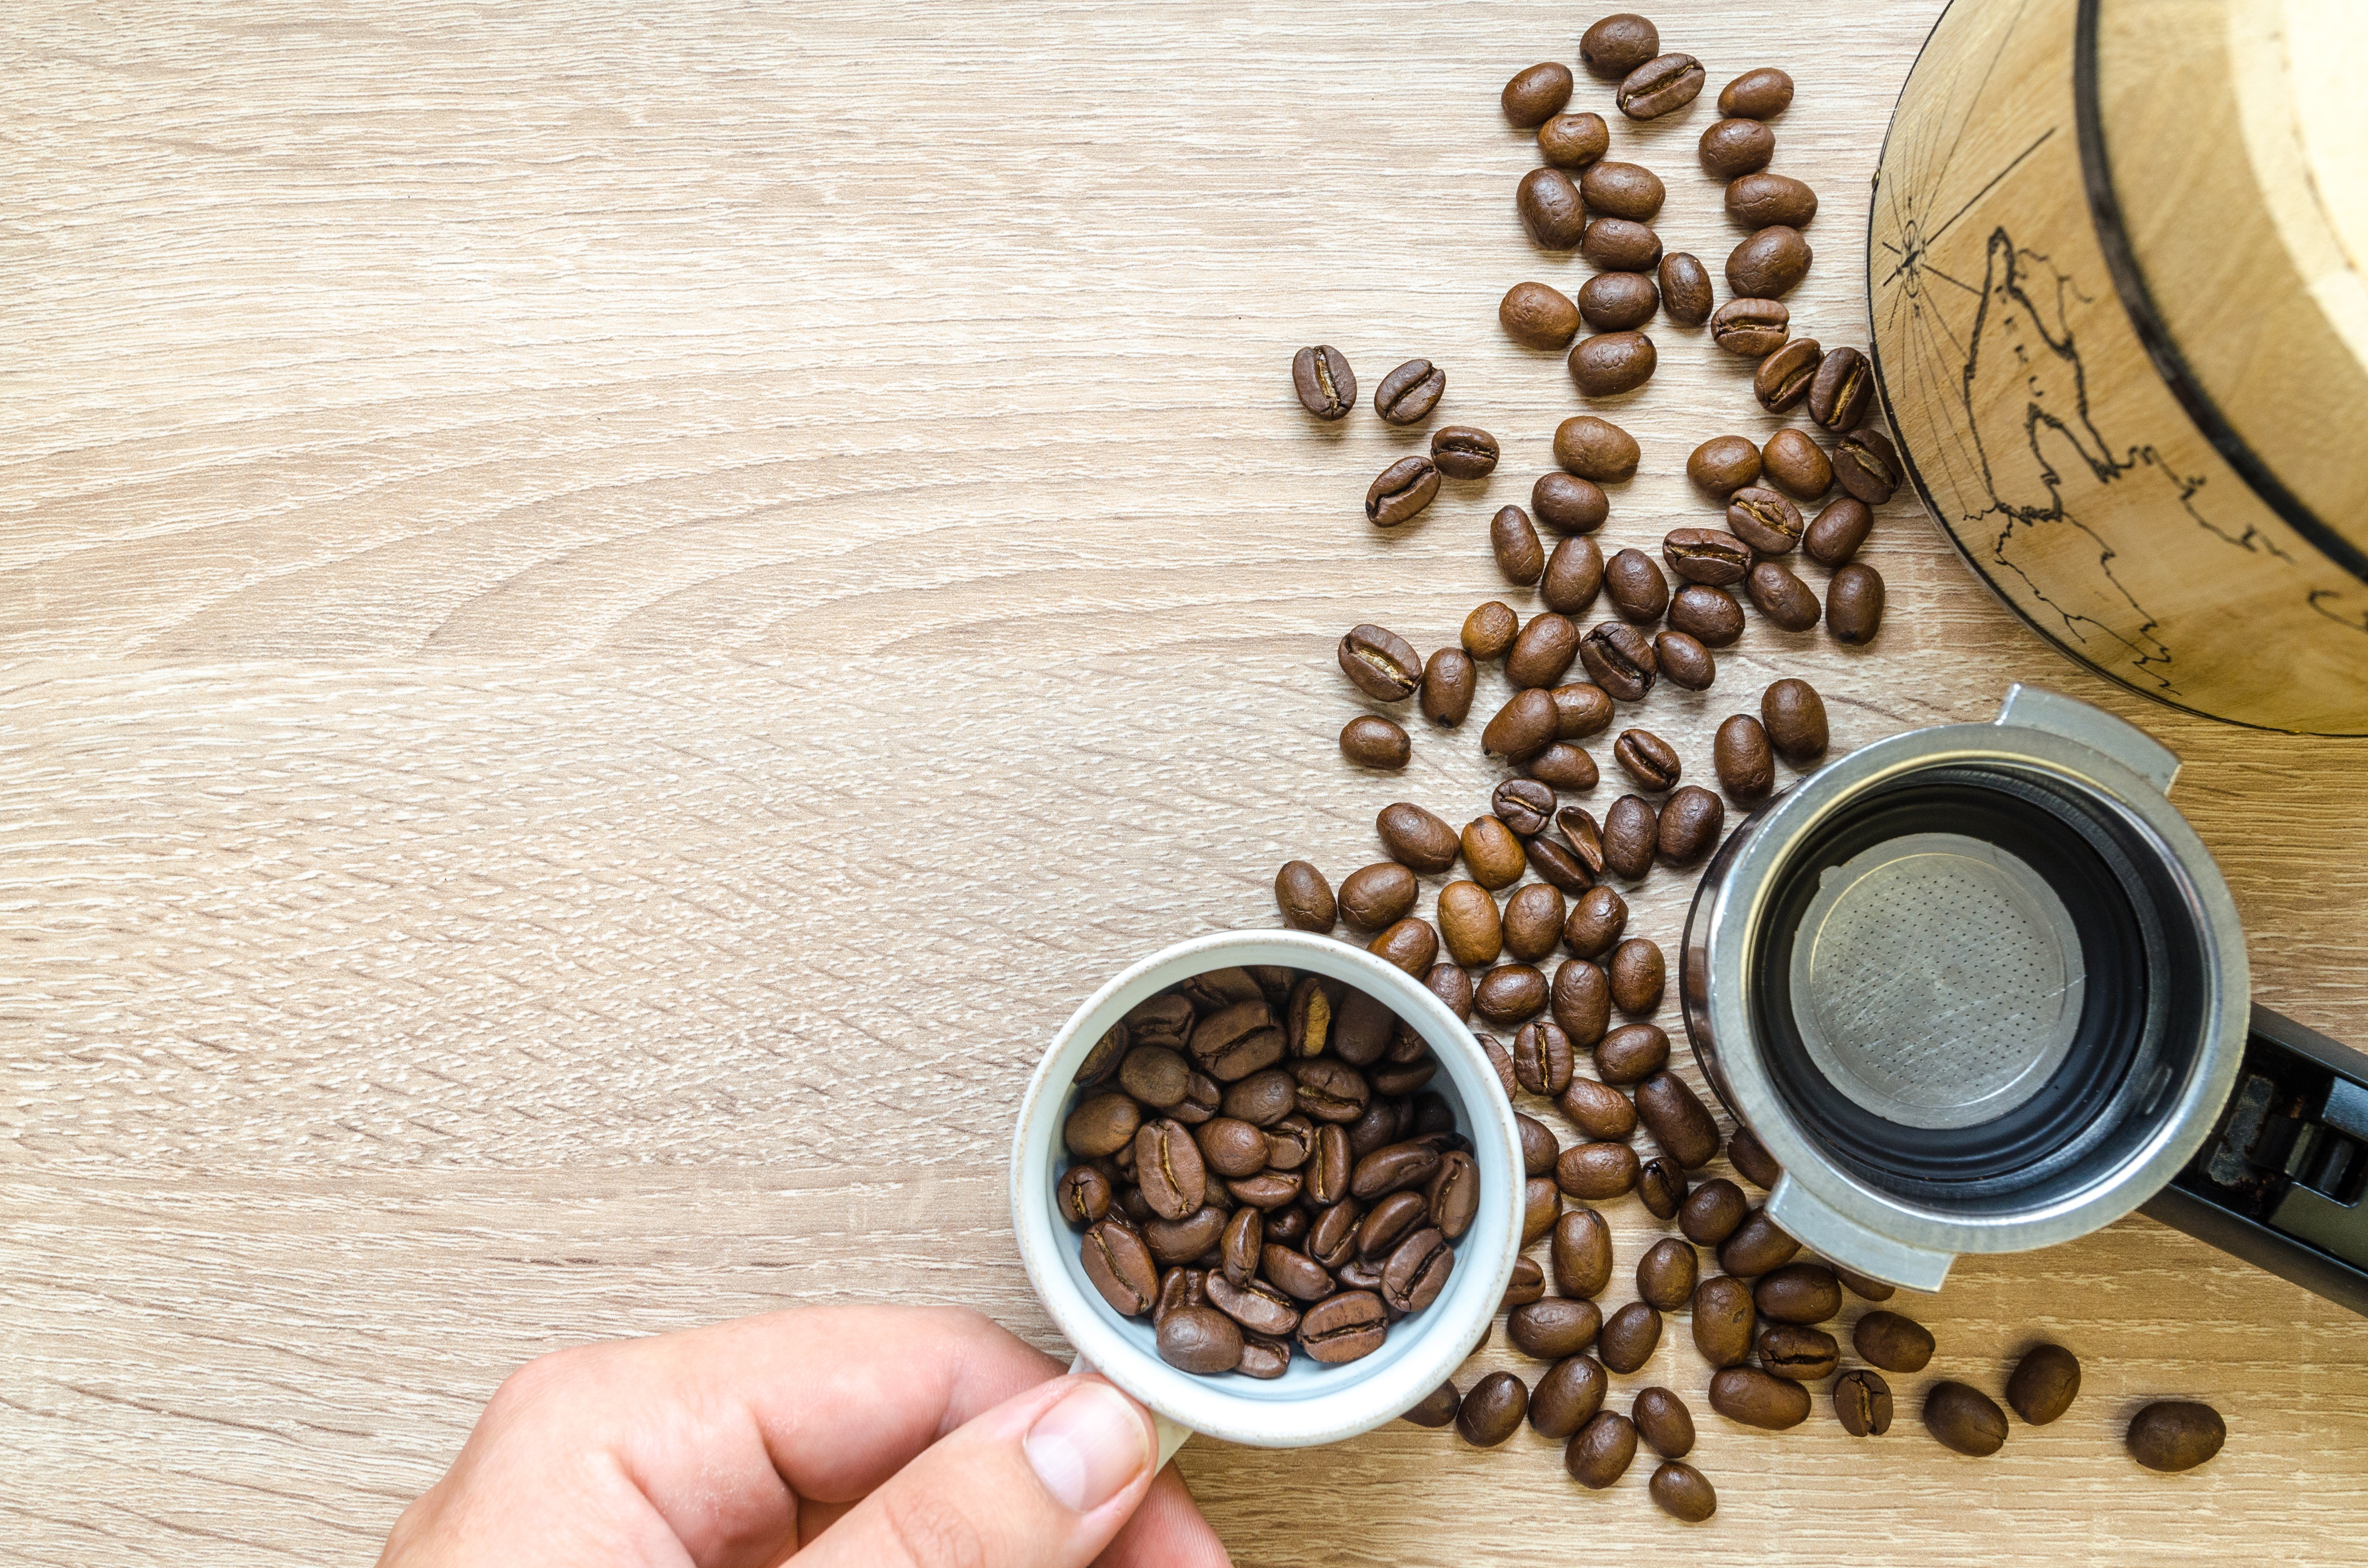
food, superfood, ingredient, caffeine, plant, Single origin coffee, cuisine, Java coffee